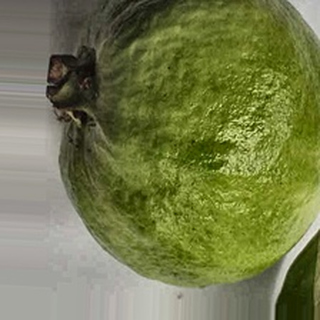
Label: healthy_guava